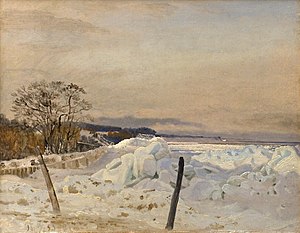
Isskruning
Vilhelm Kyhn, Isskruninger ved Tårbæk, 1853, Statens Museum for Kunst.
Isskruning betegner det fænomen, at is dannet af drivende isstykker er blevet presset eller skruet sammen og opad af kraften fra vind og strøm.